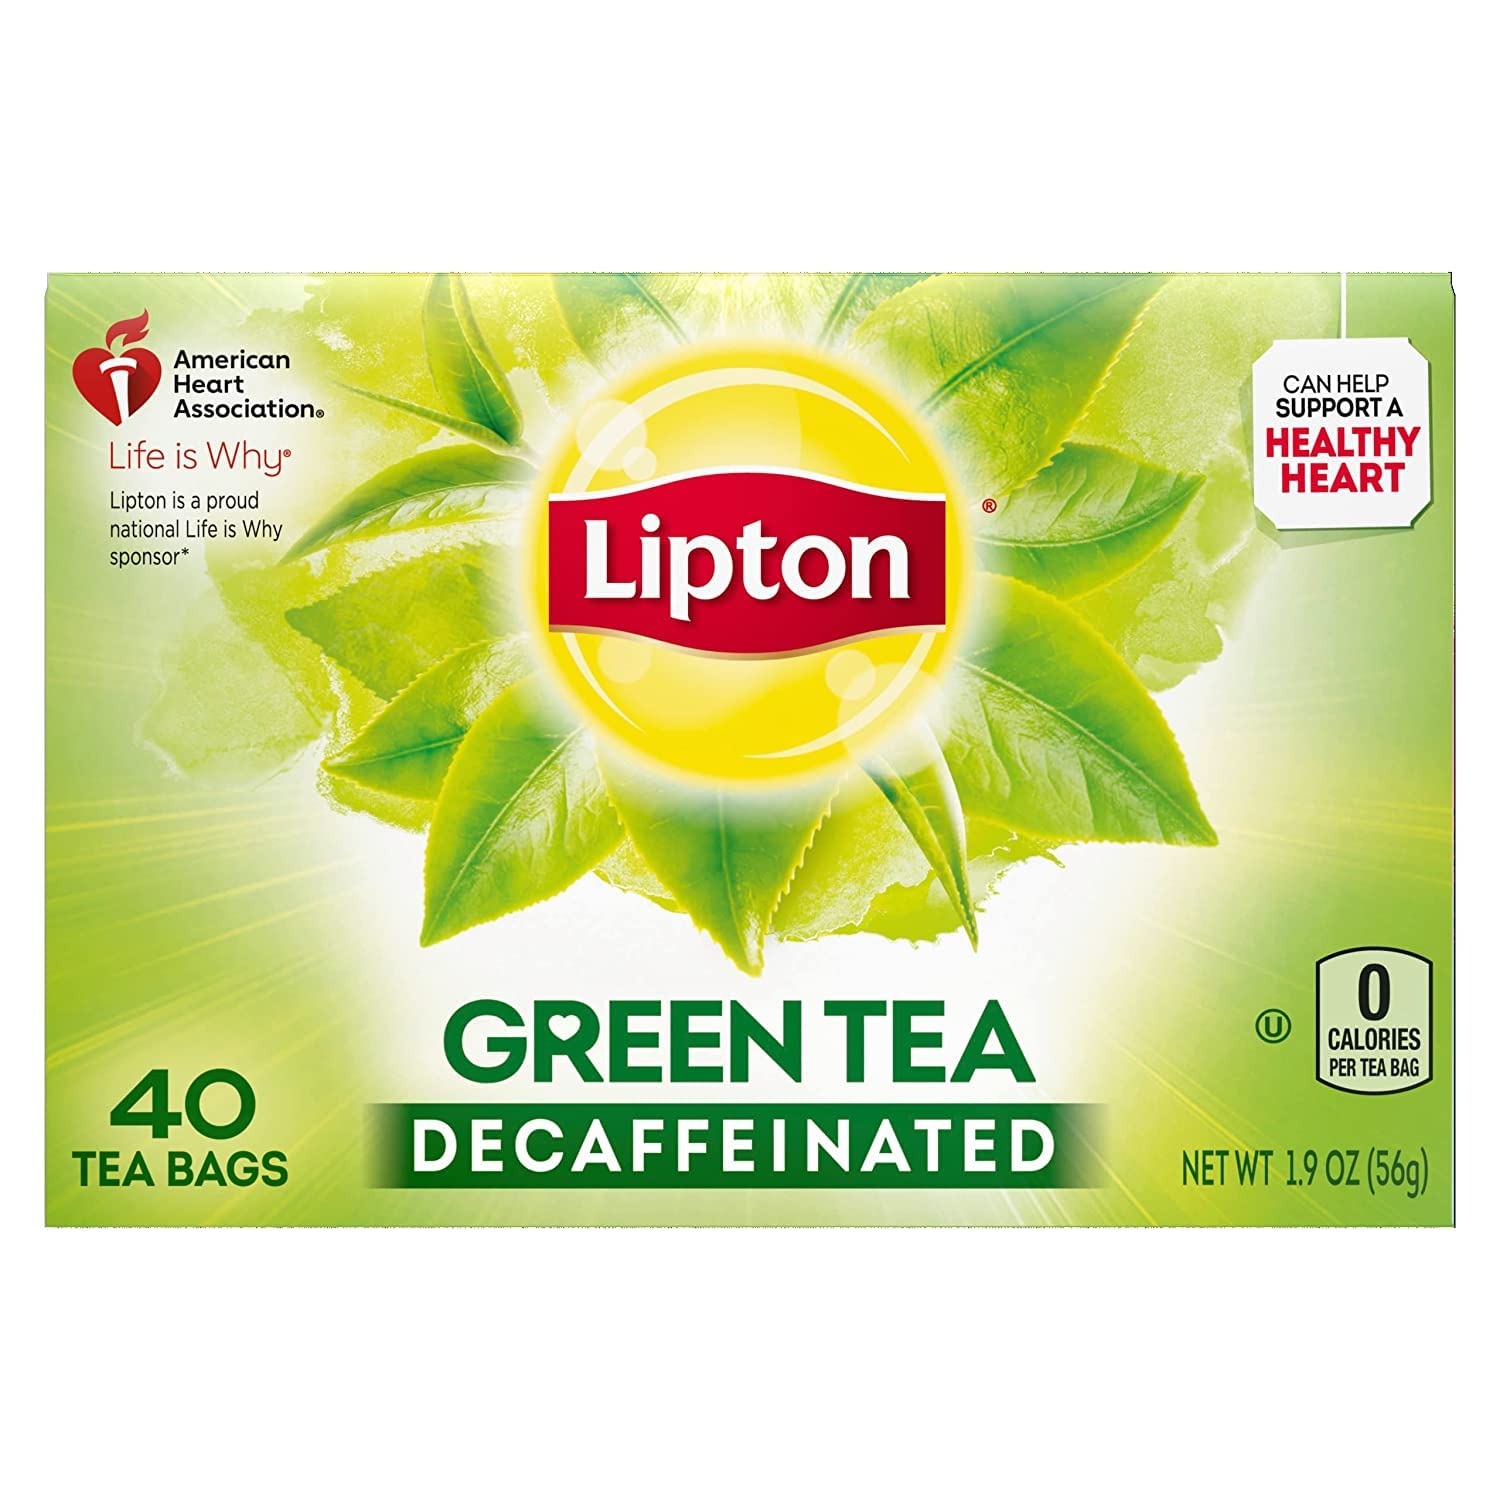
Item Name: Lipton Decaffeinated Tea Bags
Bullet Point 1: Lipton Decaffeinated Tea Bags
Bullet Point 2: Lipton, Decaffeinated, lipton tea
Bullet Point 3: Decaf lipton tea, Decaffeinated
Bullet Point 4: No Caffeine, Decaffeinated tea
Bullet Point 5: Decaffeinated, caffeine free
Bullet Point 6: Caffeine free, decaf
Value: 40.0
Unit: Count

Price: 4.98